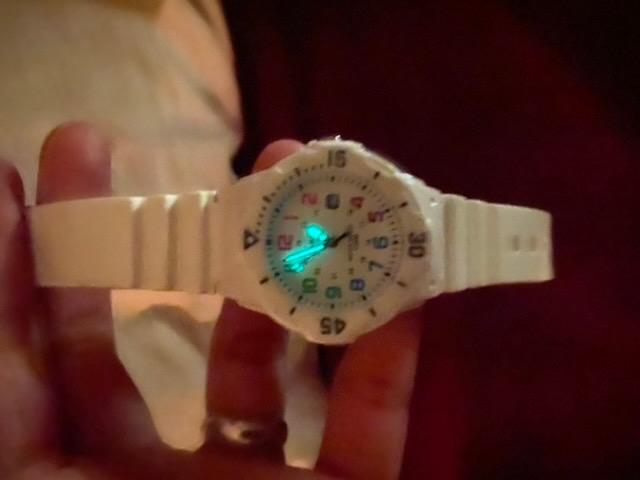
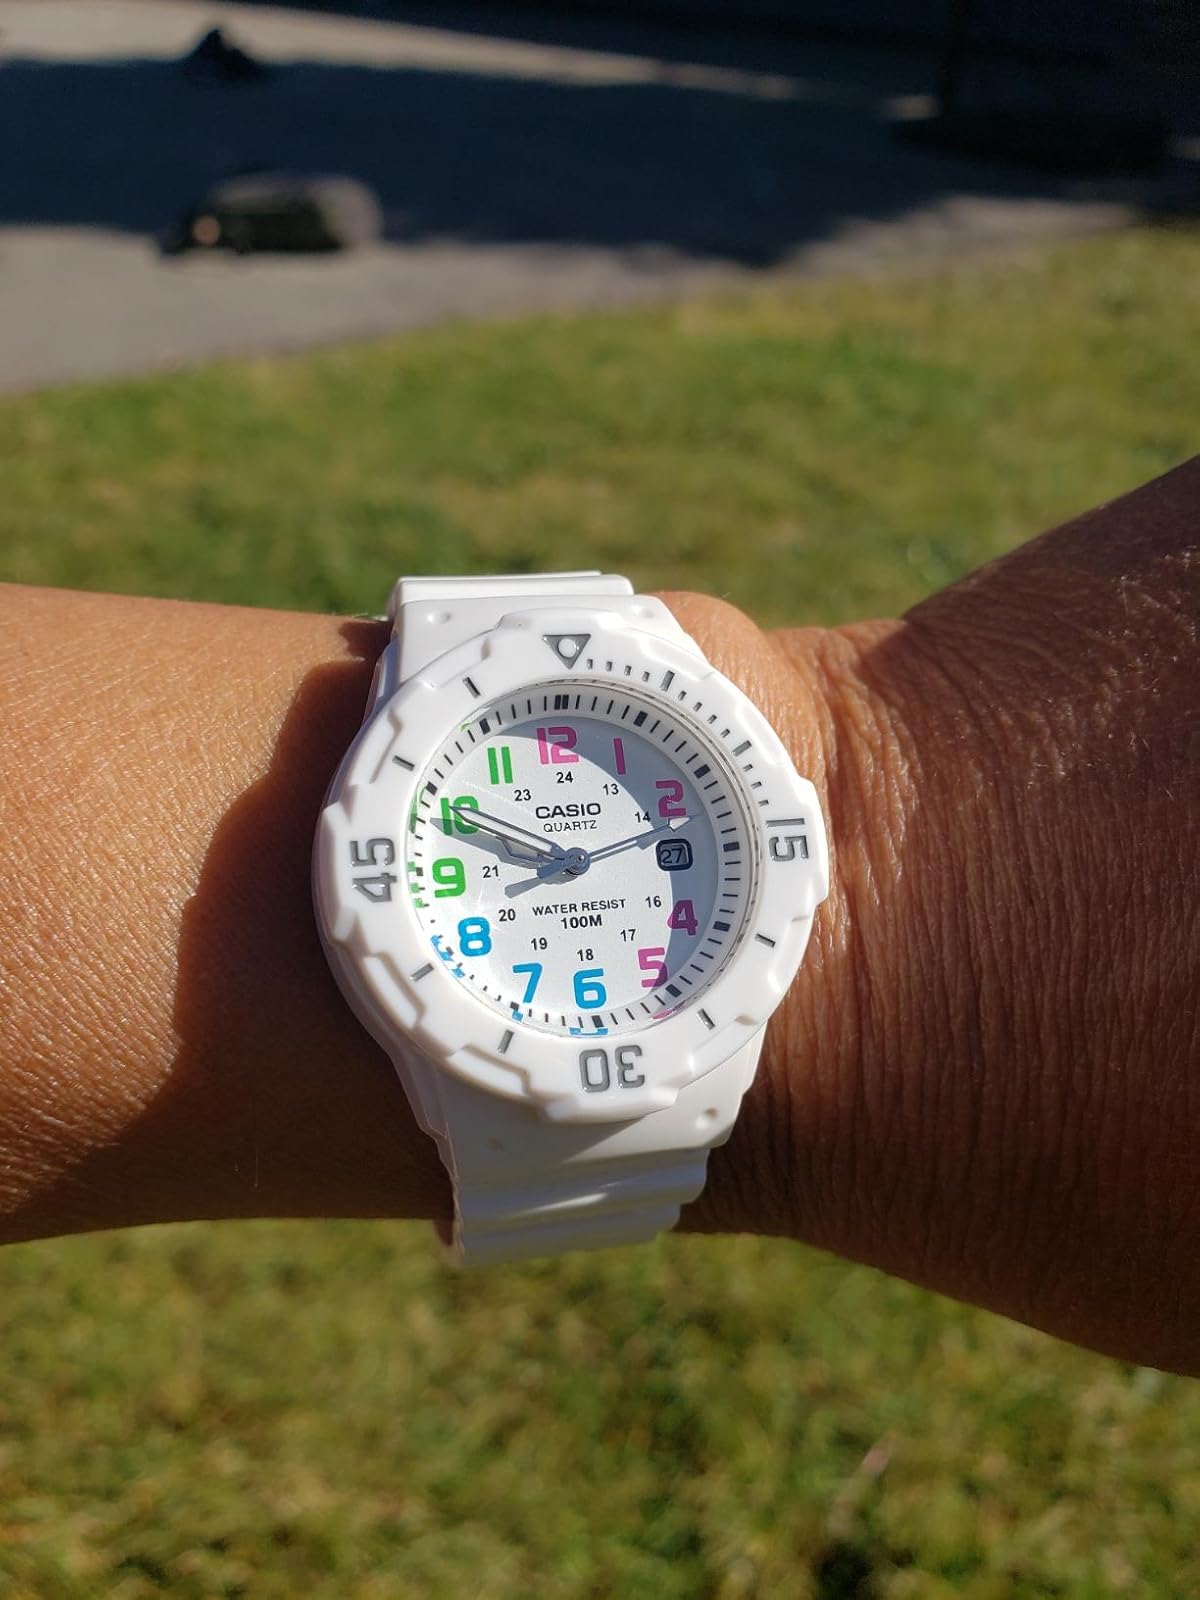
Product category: accessories_watch
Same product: yes